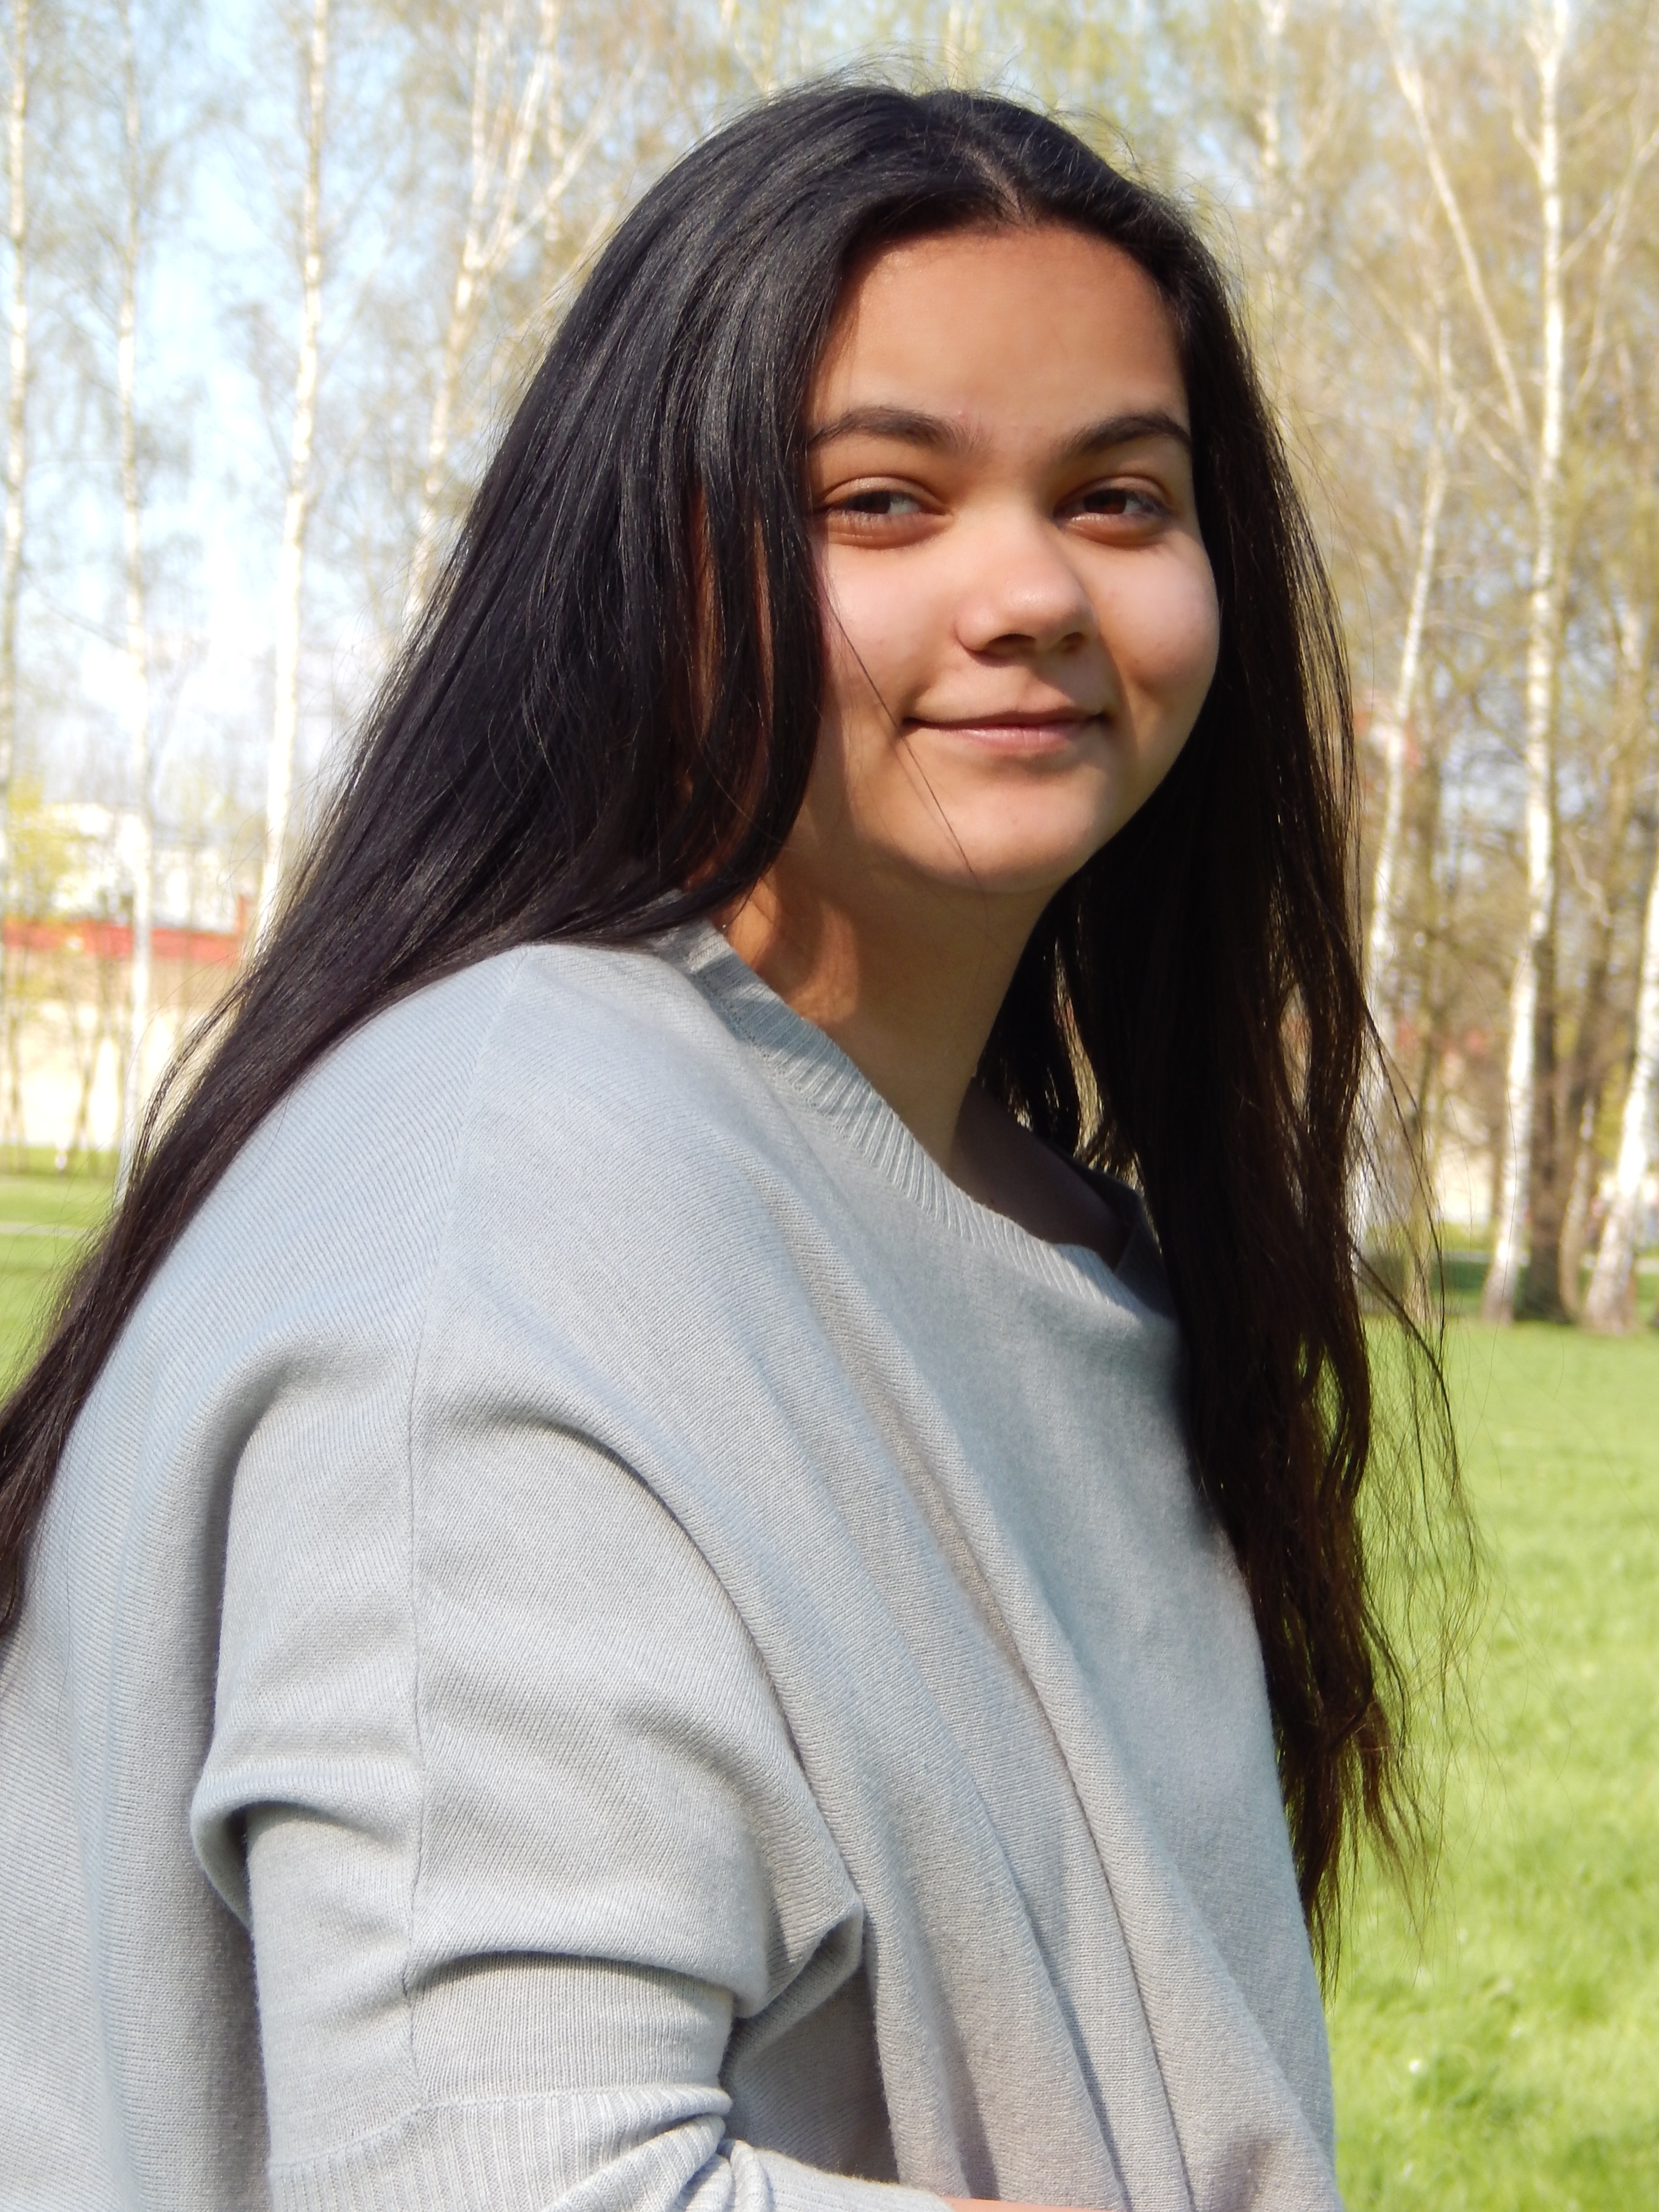
person, girl, woman, hair, photography, portrait, model, spring, park, lady, hairstyle, smile, friend, long hair, human body, sarah, dress, eye, photograph, skin, beauty, abdomen, photo shoot, stromovka, brown hair, portrait photography